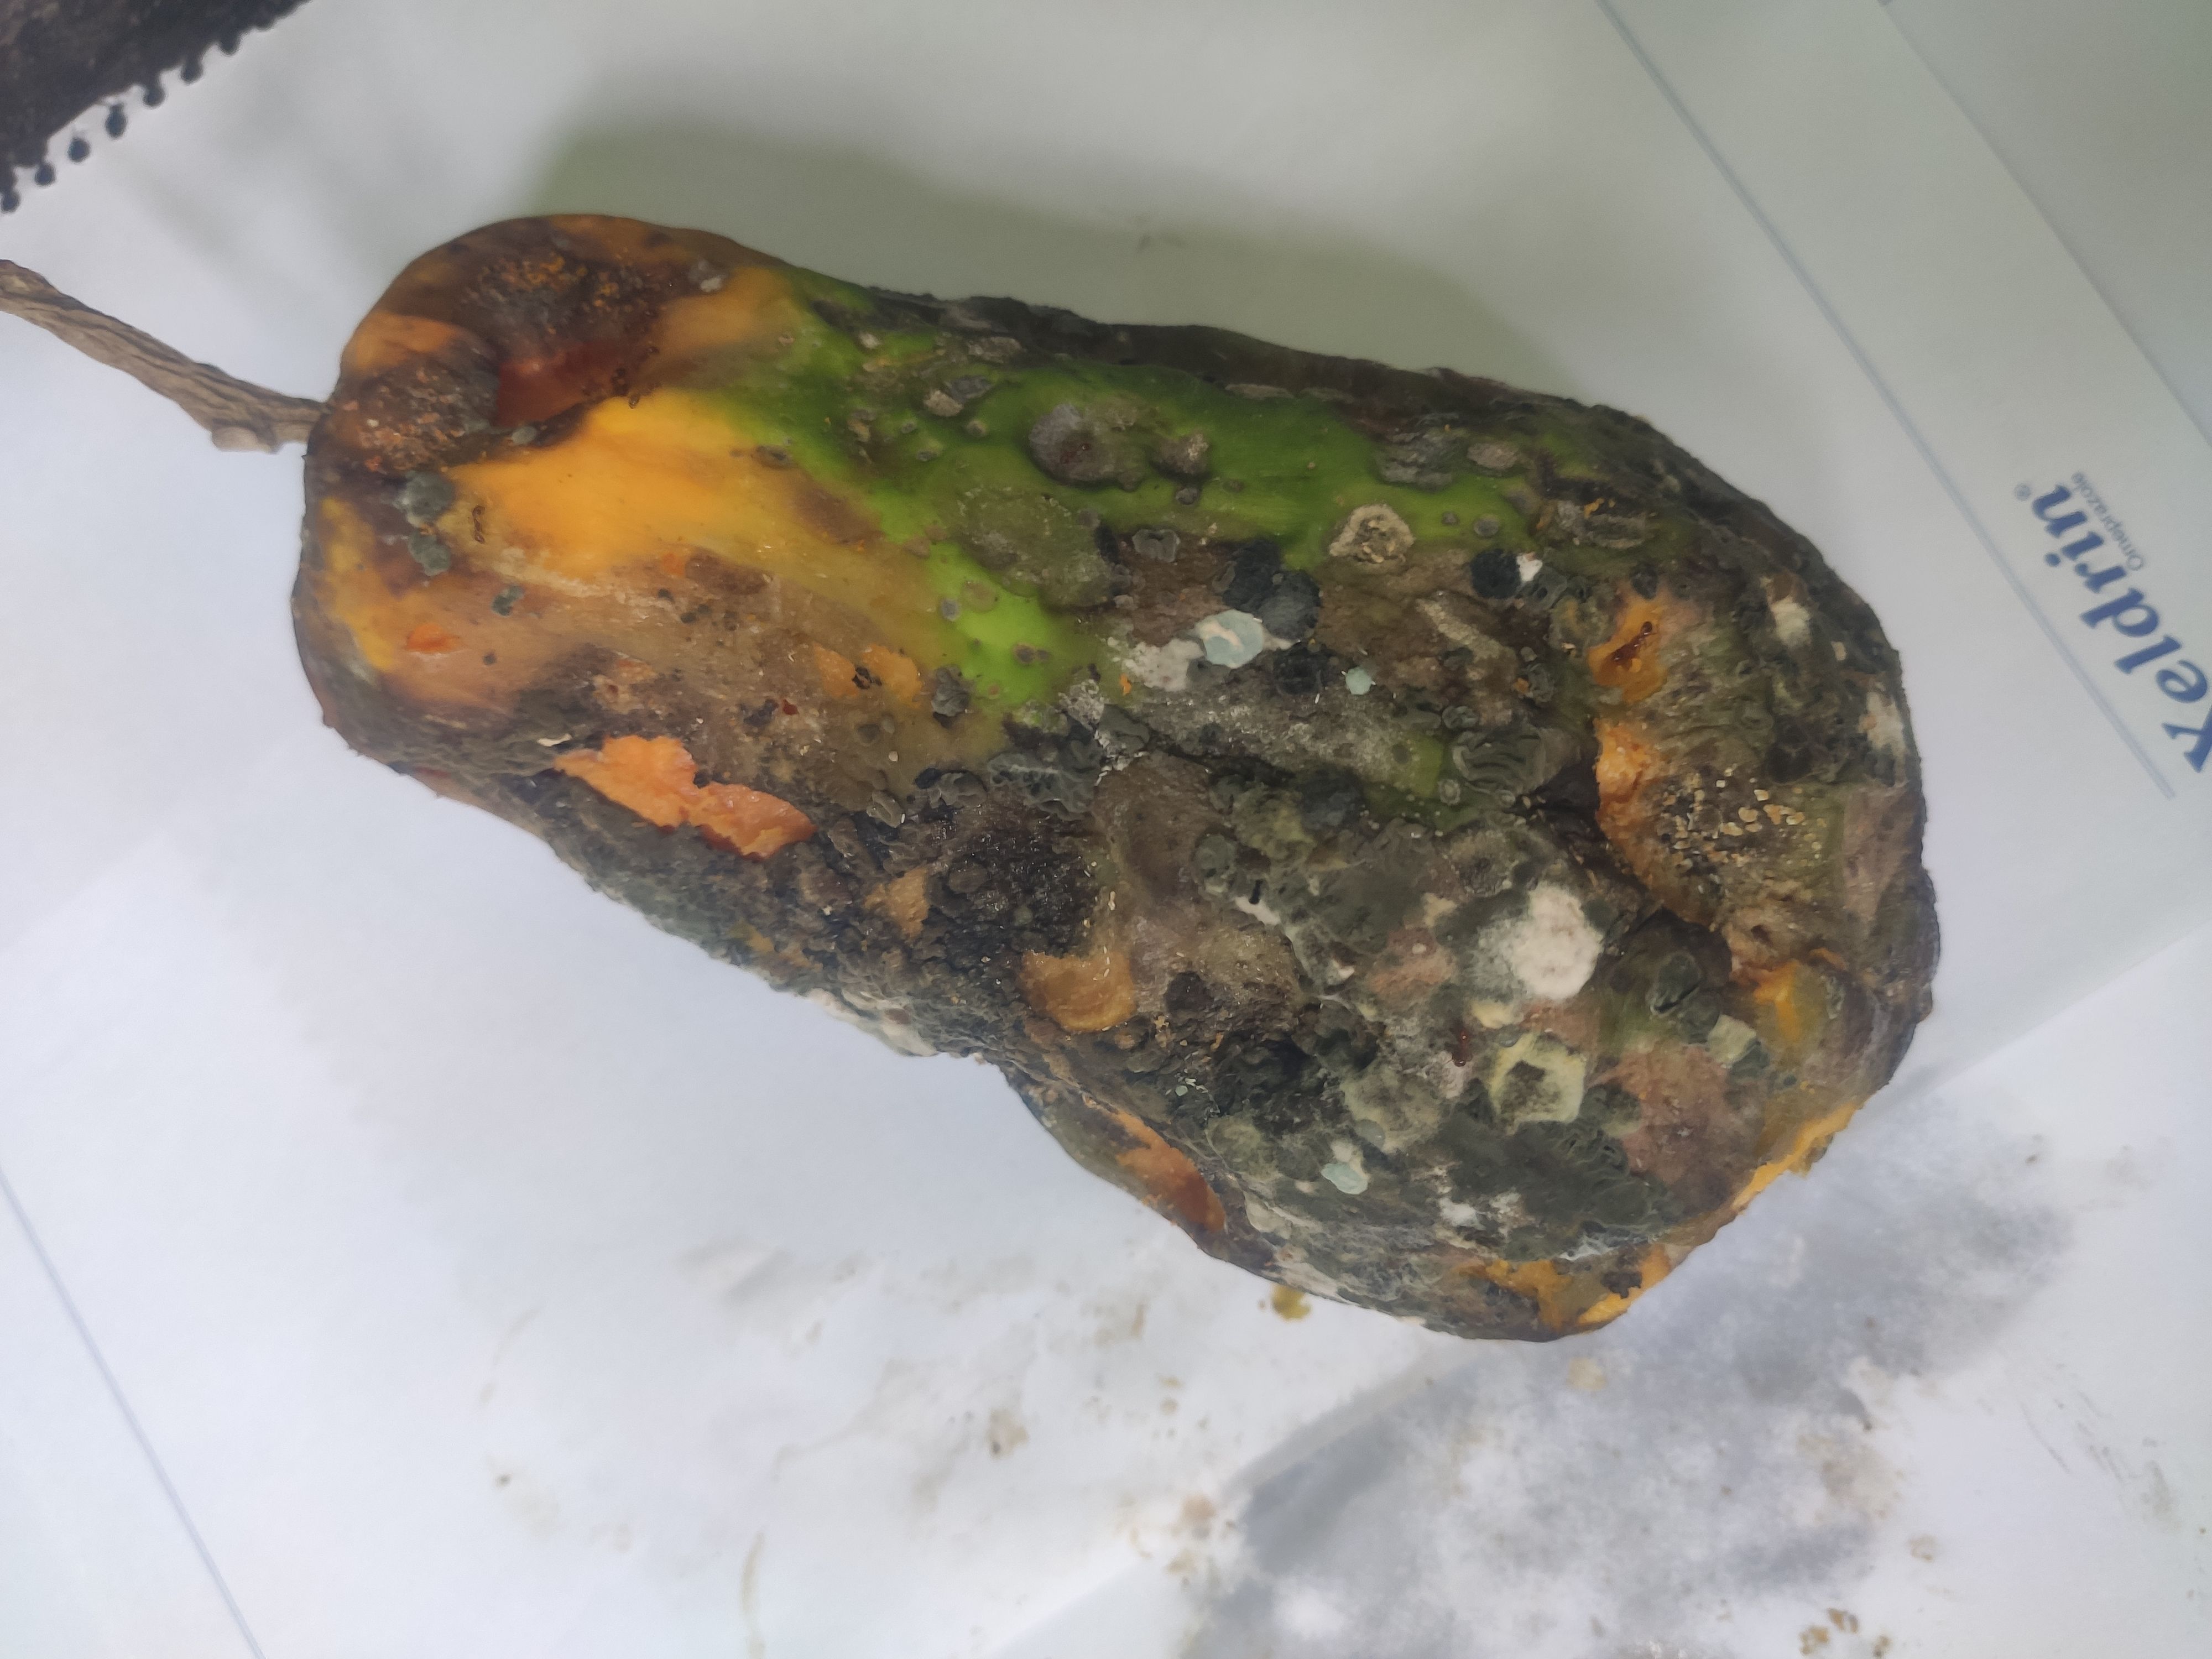
Fruit: papayas
Grade: 3rd-grade